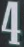
Number: 4